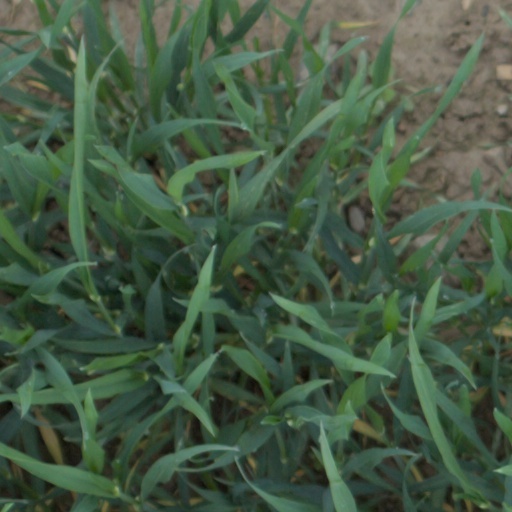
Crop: wheat